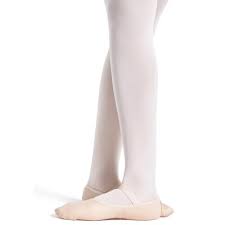
Label: Ballet Flat